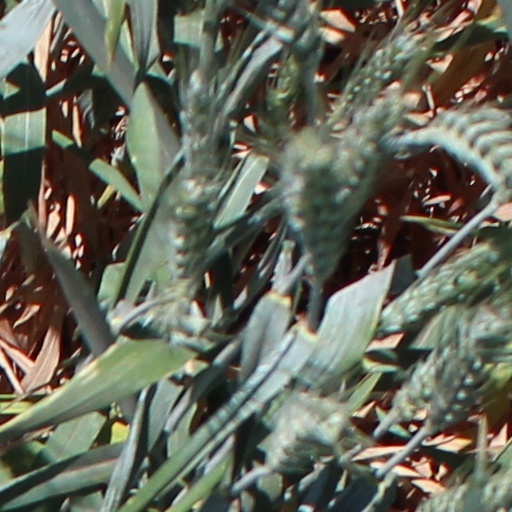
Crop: wheat